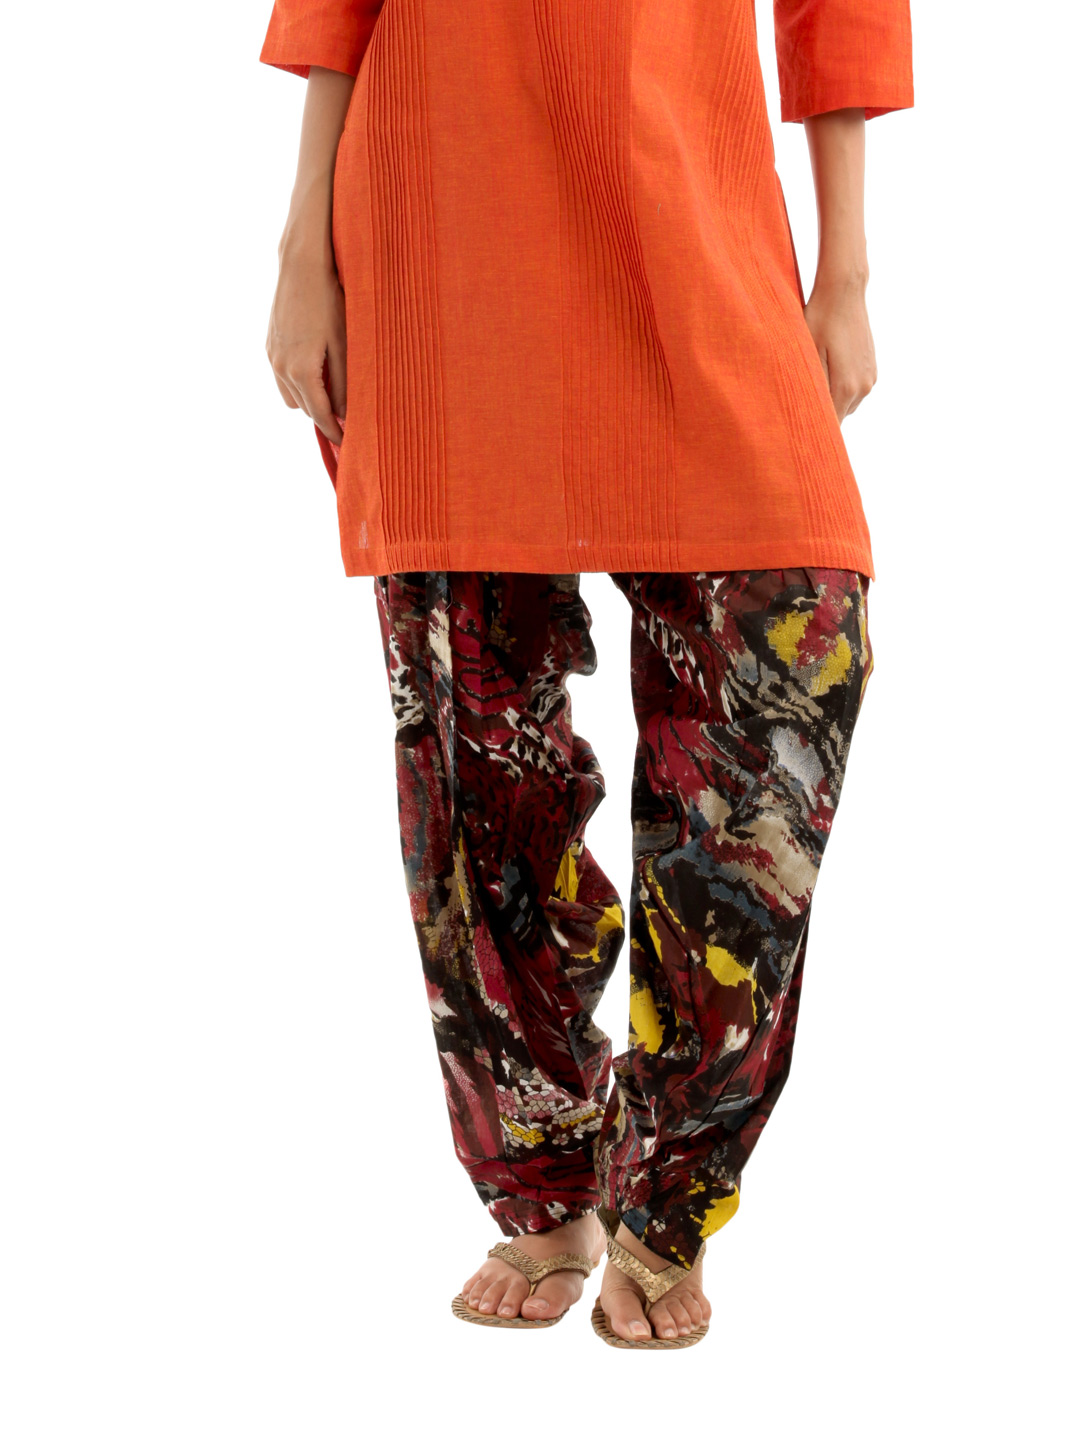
Shree Women Red & Black Patiala
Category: Apparel / Bottomwear / Patiala
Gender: Women
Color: Red
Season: Fall 2012
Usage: Ethnic